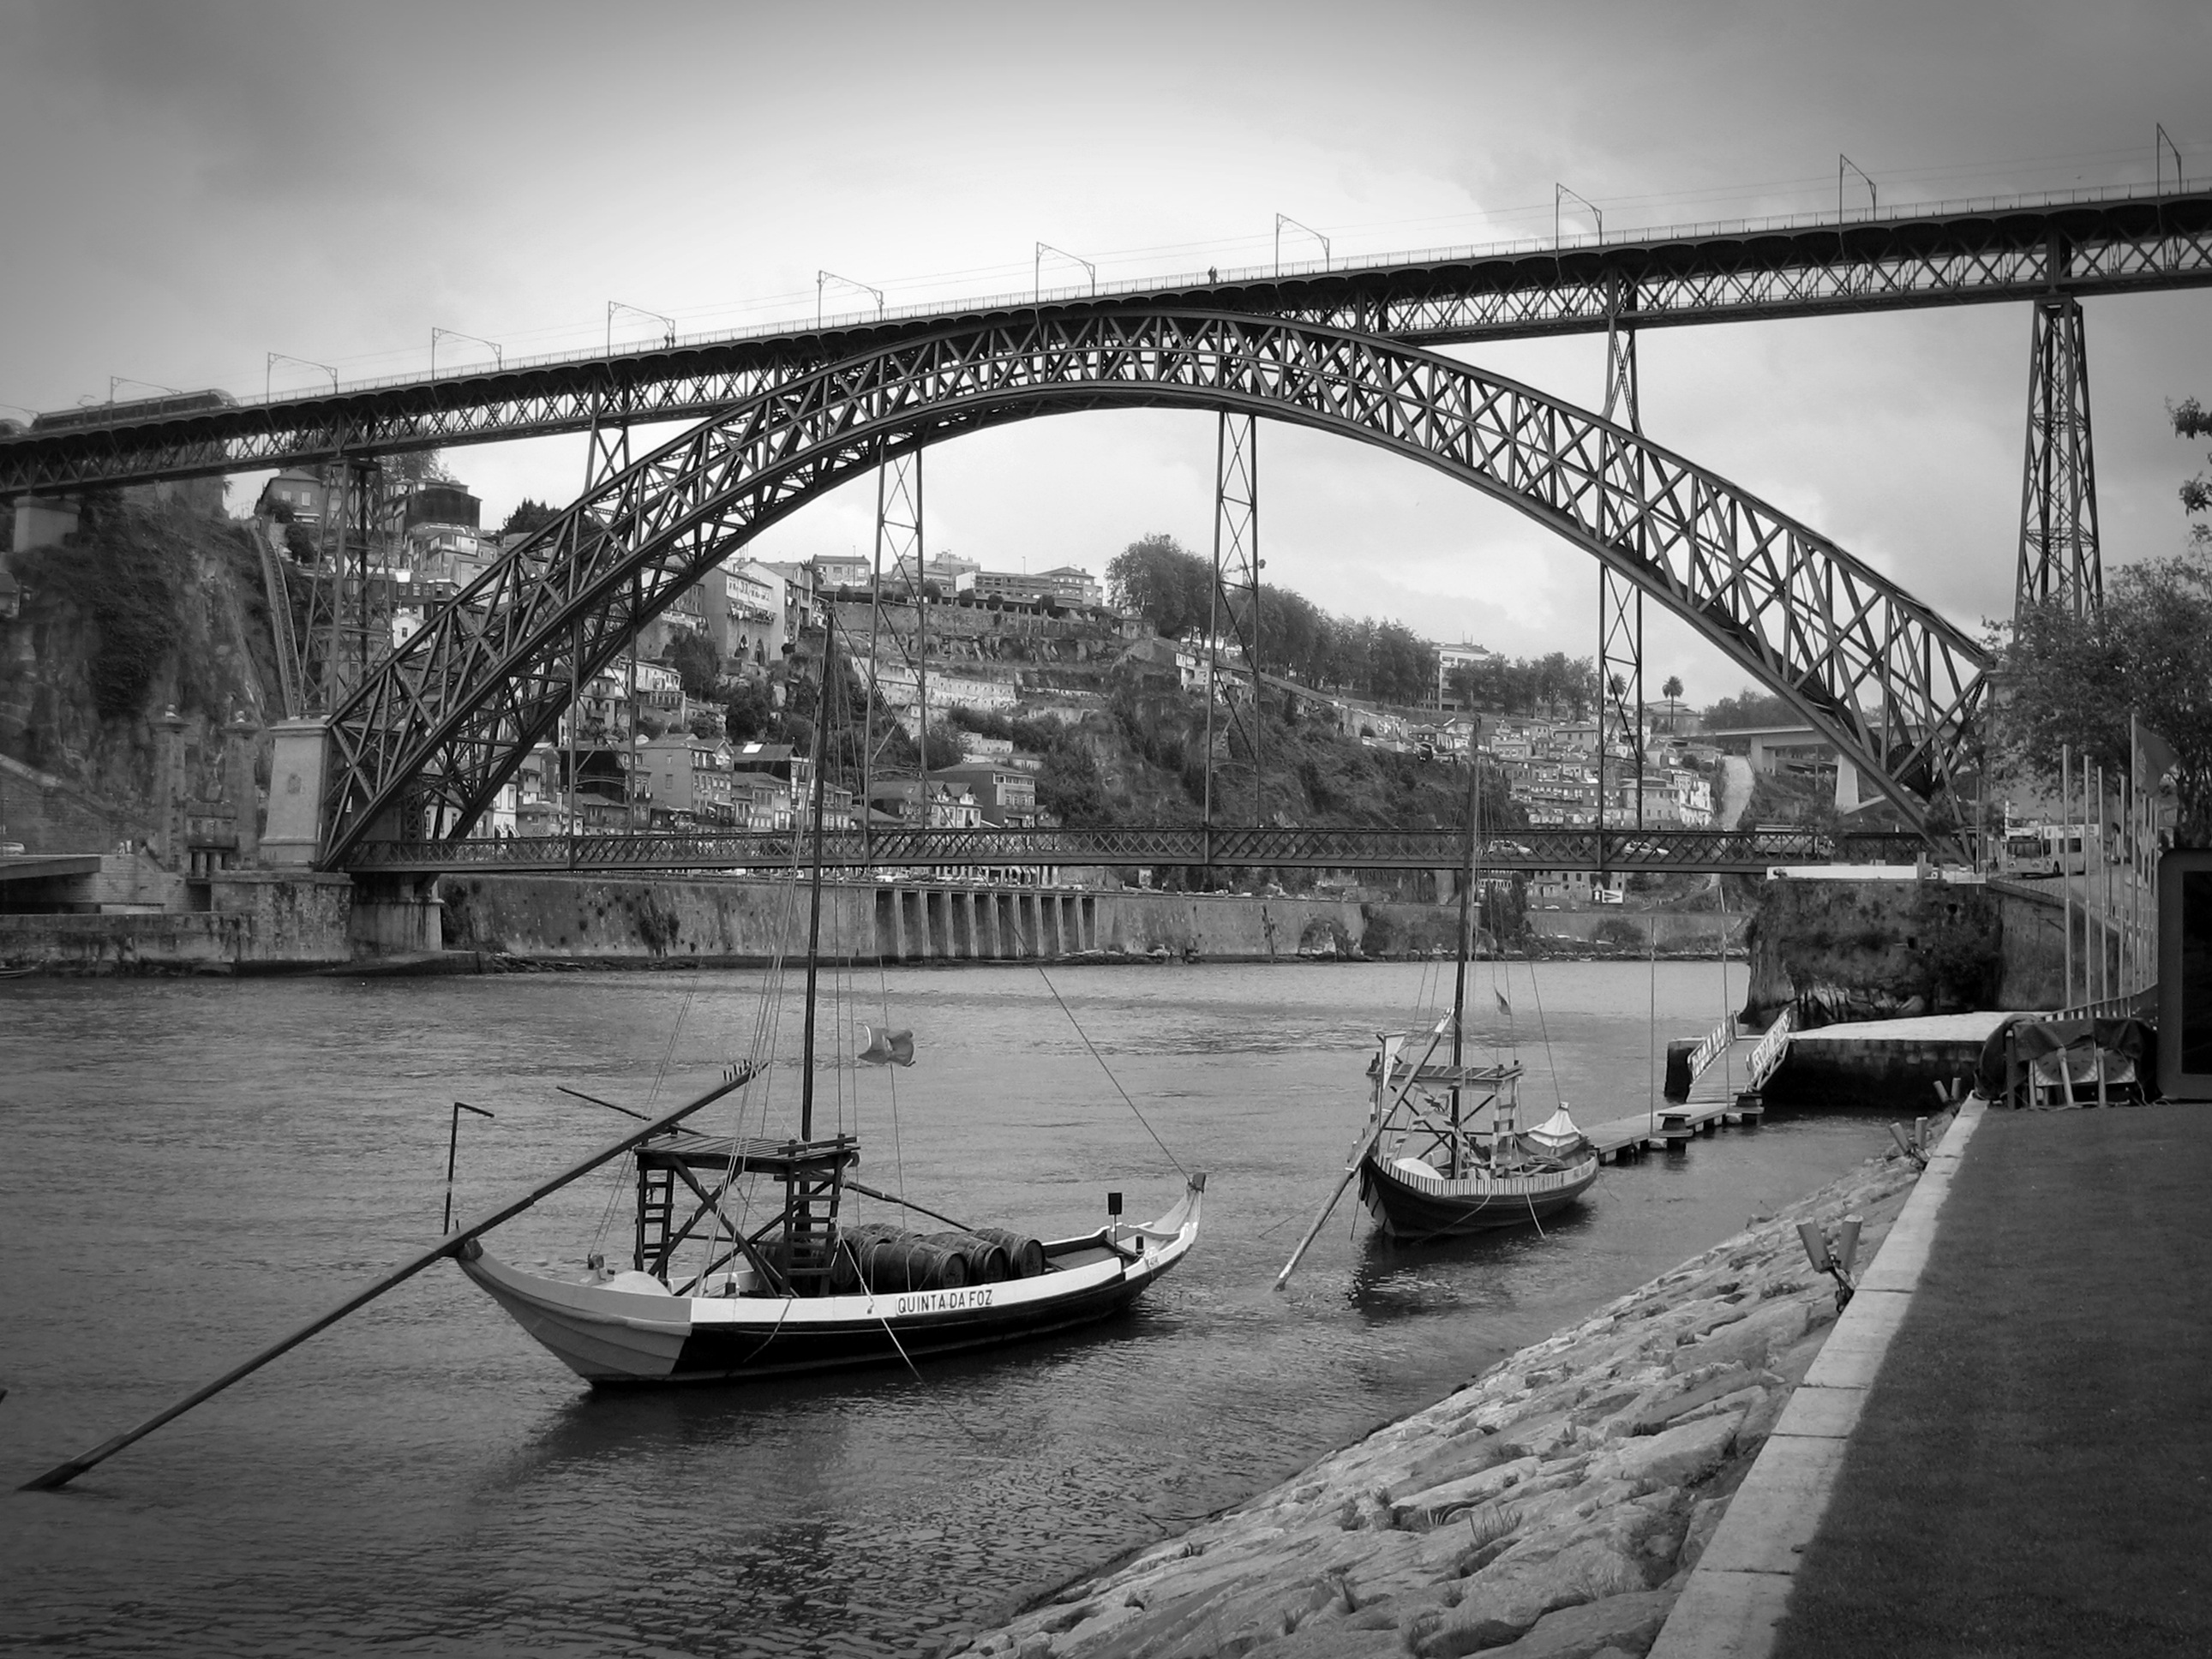
black and white, boat, bridge, photography, river, cityscape, reflection, vehicle, port, monochrome, tourism, waterway, old town, boats, portugal, historically, porto, monochrome photography, port wine, nonbuilding structure